Describe the emotion expressed in this image:  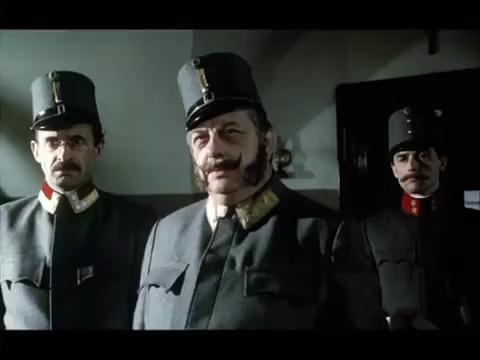
This person displays Suffering, valence and arousal with low intensity.